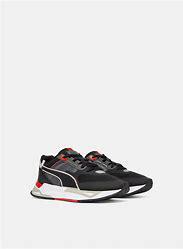
Brand: Puma
Model: Mirage Sport